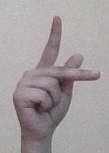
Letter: dha